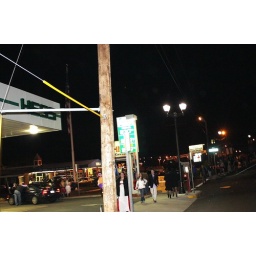
People in costume walking down a Salem street